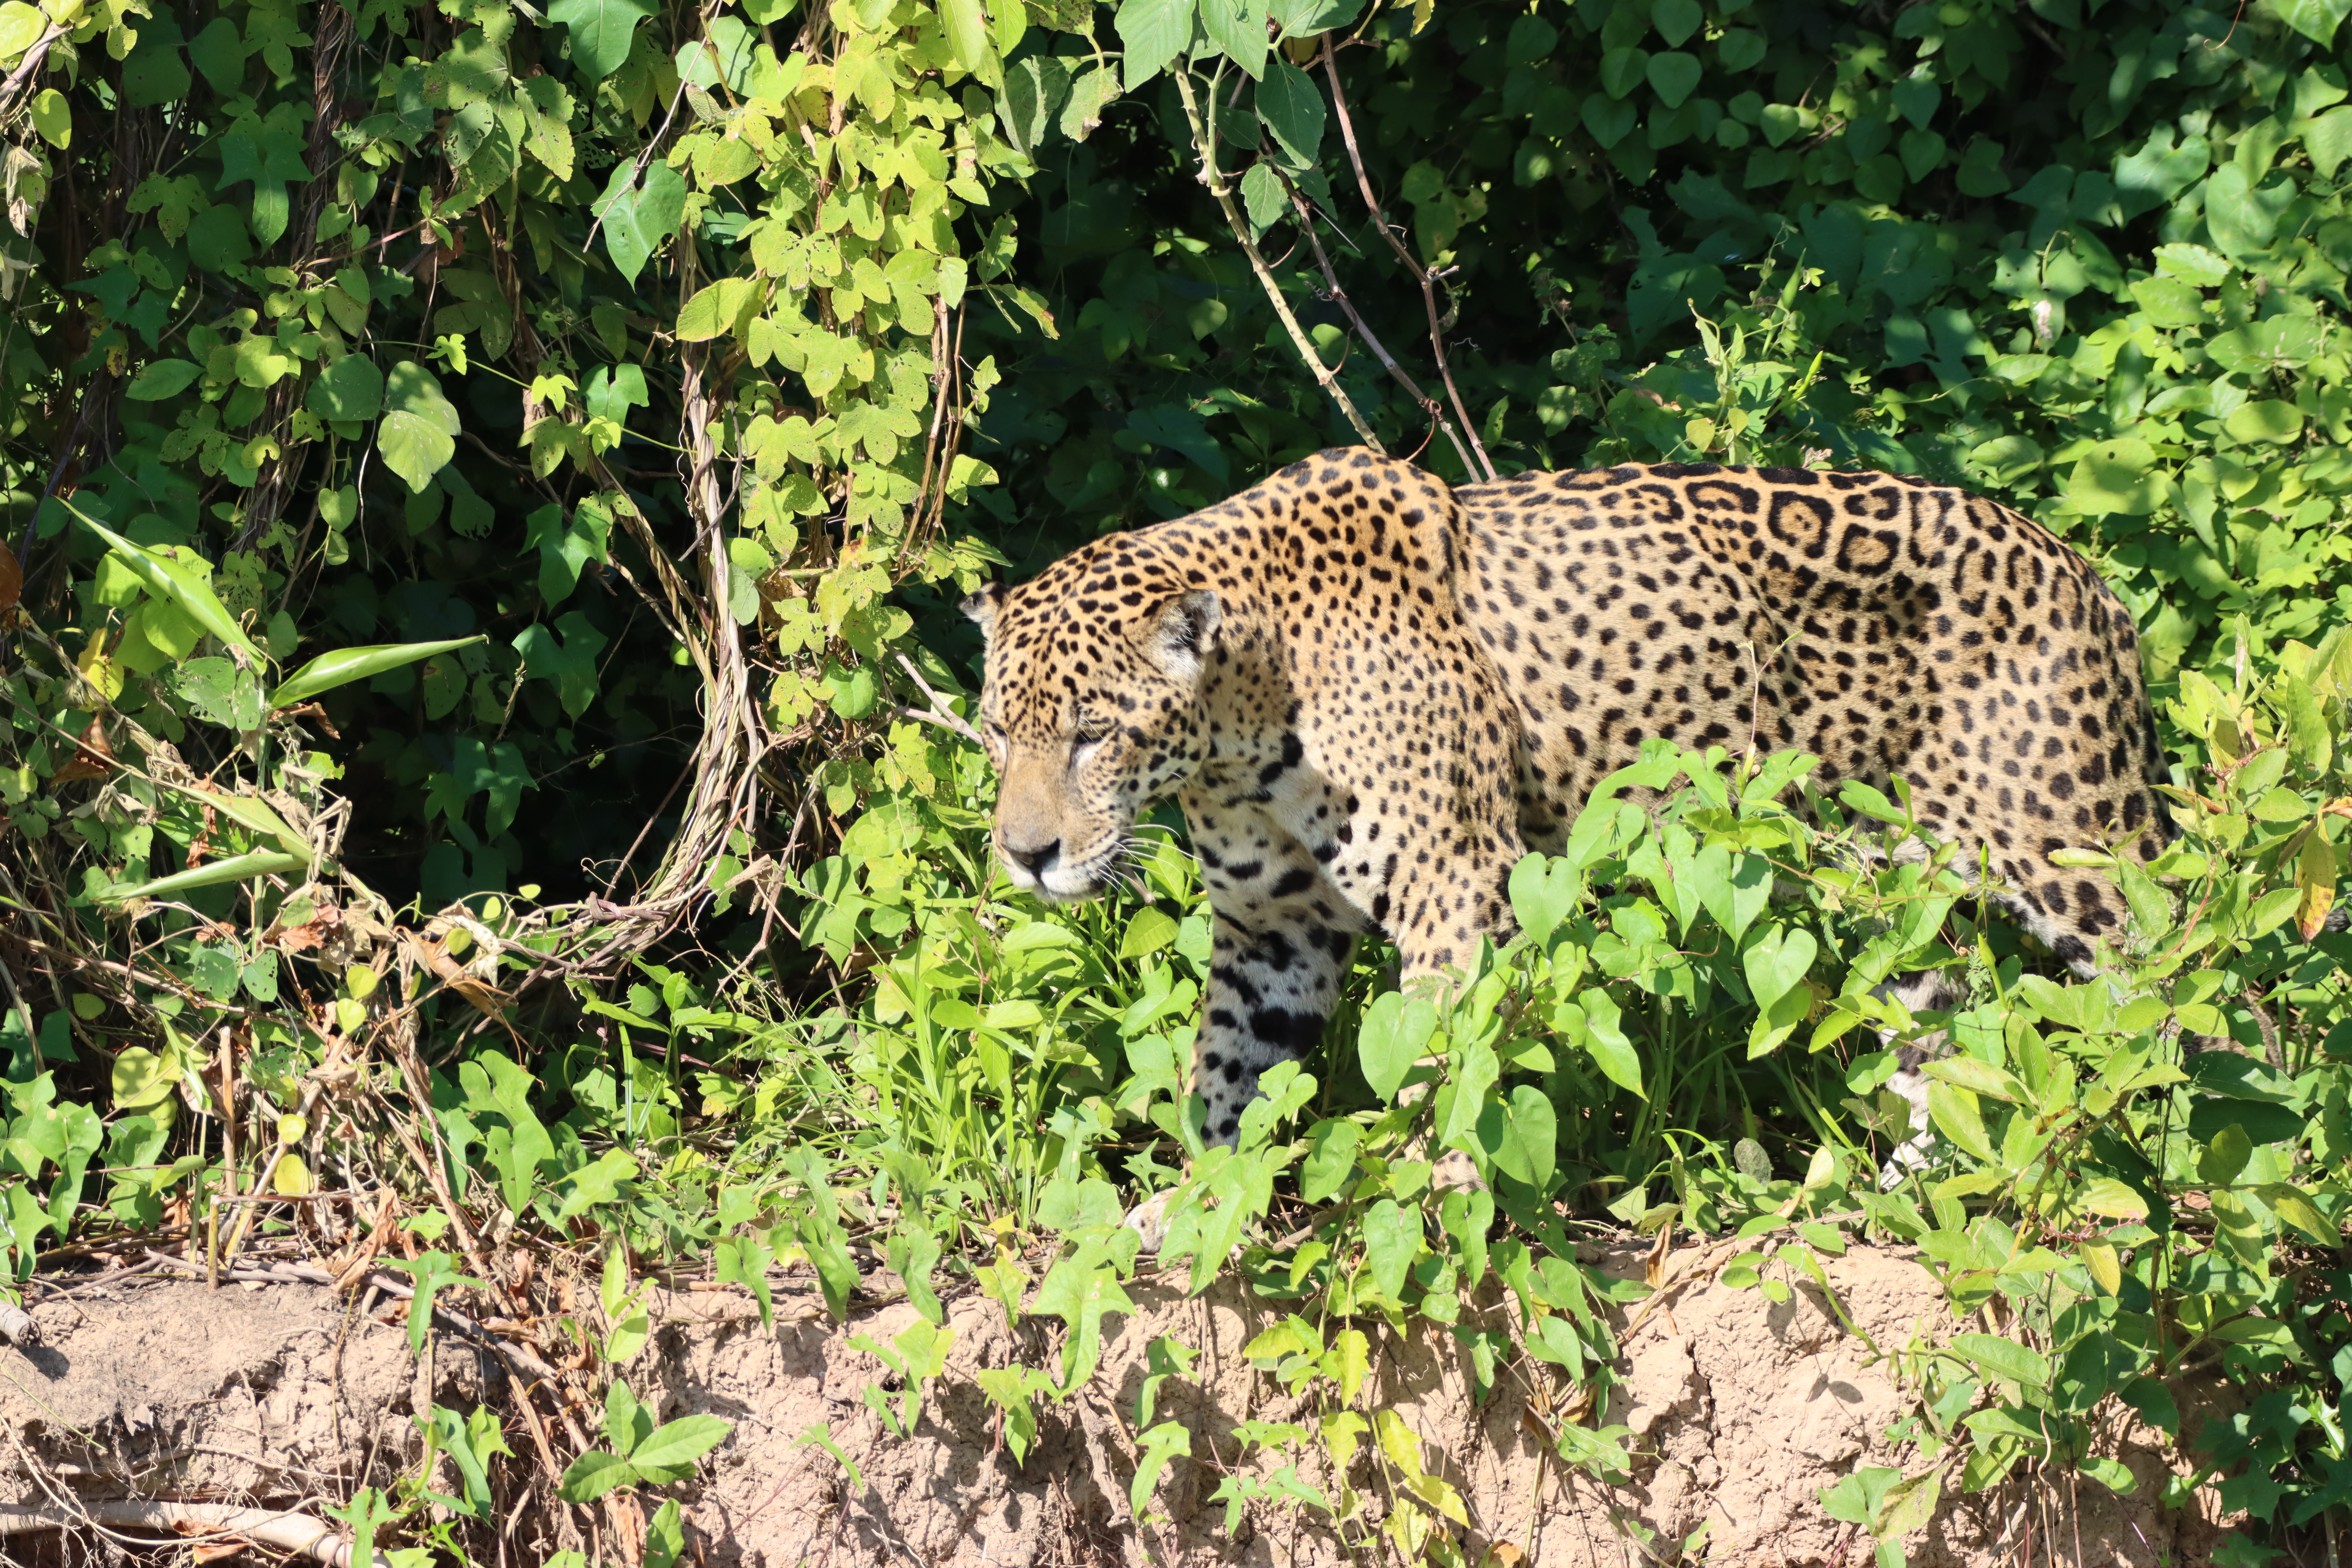
Jaguar: Kwang